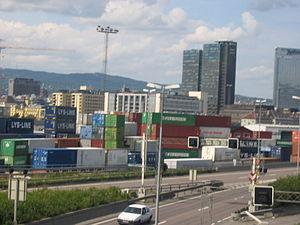
Vue prise à l'est du port marchand de Bjørvika (Oslo, Norvège), sur Bispegata. Je suis l'auteur du cliché pris en juilet 2004